Peter Abir Antonisamy

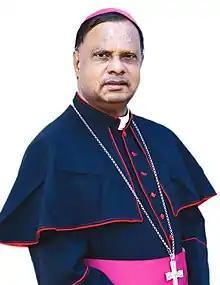

Peter Abir Antonisamy (7 April 1952, Sathipattu, Cuddalore District, Tamil Nadu, India) is an Indian prelate of the Roman Catholic Church. He is the bishop of Roman Catholic Diocese of Sultanpet.